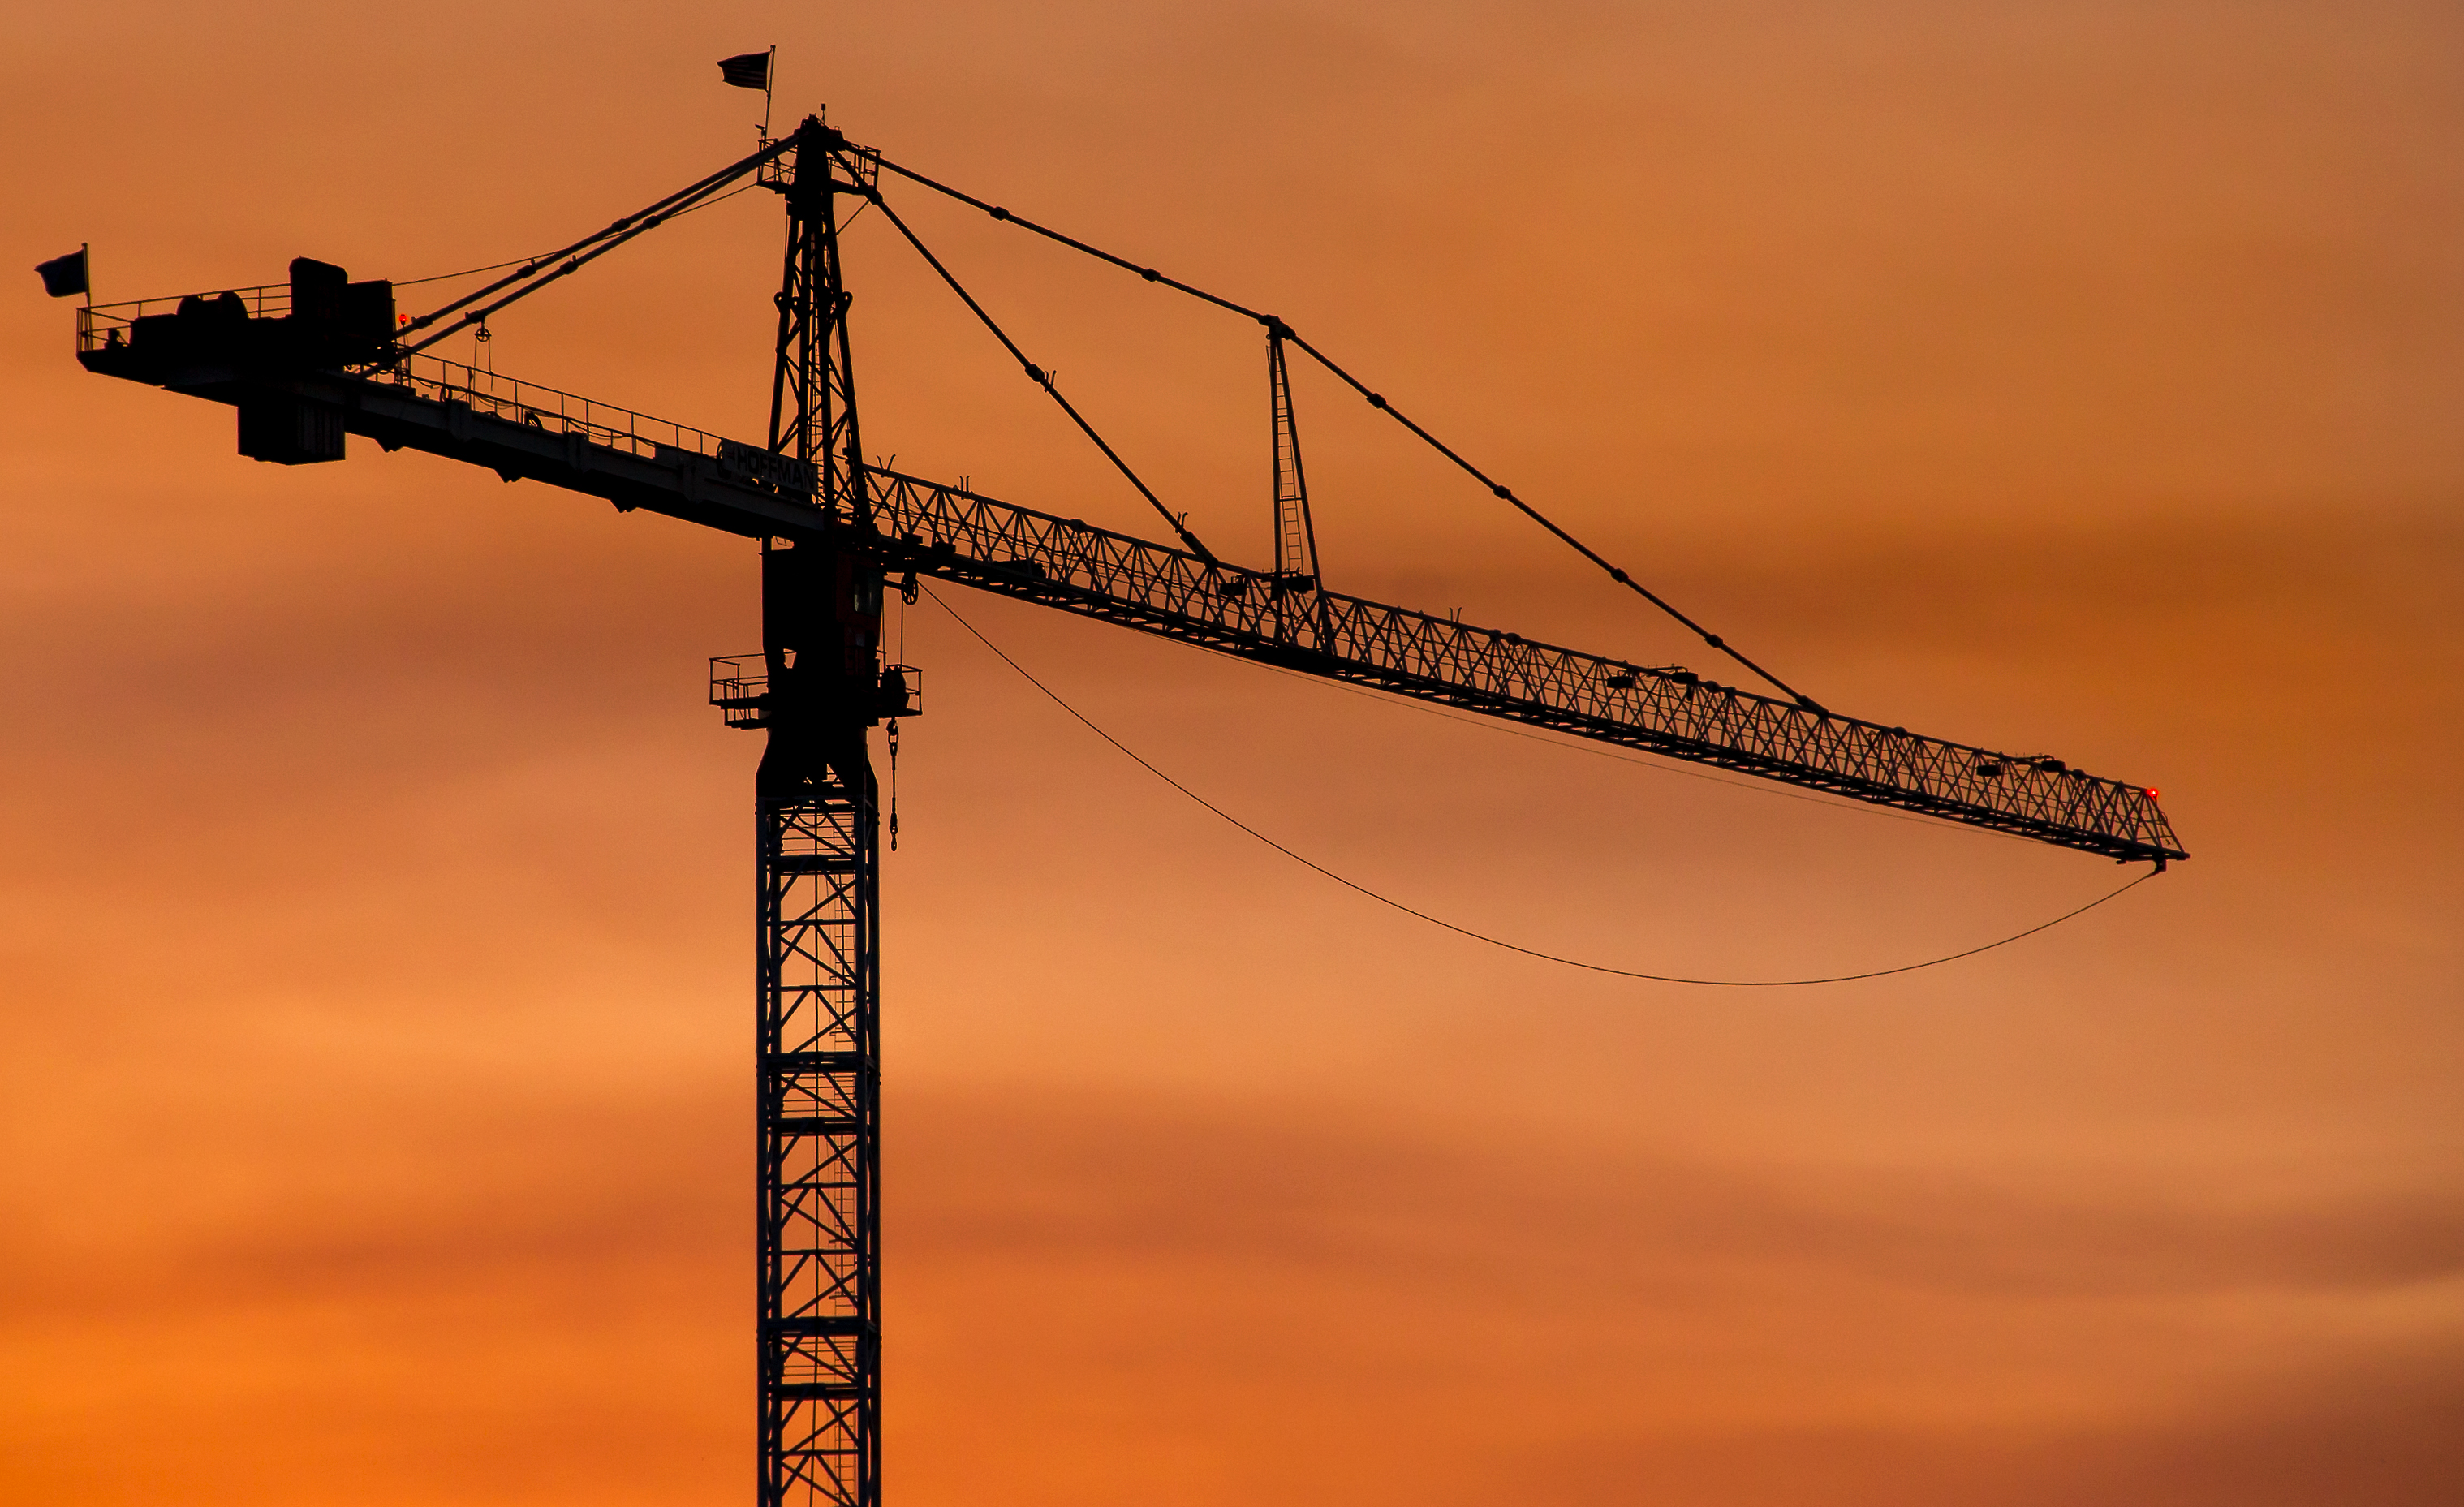
silhouette, sky, sunset, wind, construction, line, tower, mast, machinery, electricity, energy, angle, crane, manmade, transmission tower, boise, outdoor structure, electrical supply, overhead power line